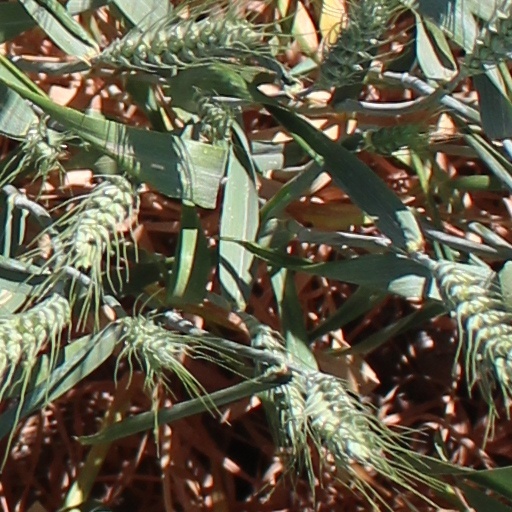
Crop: wheat